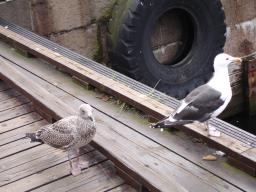
Label: Background_without_leaves